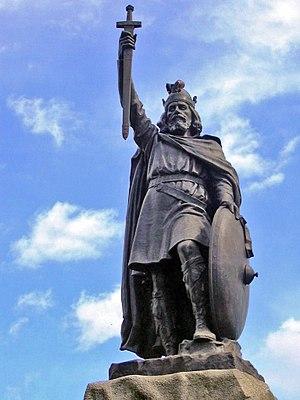
Cette image représente la statue d'Alfred le Grand à Winchester. Statue de bronze de Hamo Thornycroft. Español: Estatua de Alfredo el Grande en Winchester.
L’Angleterre est la plus étendue et la plus peuplée des quatre nations qui composent le Royaume-Uni. L'Angleterre correspond approximativement au territoire conquis par les Anglo-Saxons au Vᵉ siècle, avant d'être unifié au Xᵉ siècle et de former le royaume d'Angleterre, qui devient la Grande-Bretagne par les Actes d'Union de 1707 avec le royaume d'Écosse, puis le Royaume-Uni par l'Acte d'Union de 1800 avec le royaume d'Irlande.
Alfred, né en 848 ou 849 et mort le 26 octobre 899, est roi du Wessex de 871 à sa mort, et roi de tous les Anglo-Saxons à partir de 878, sans jamais contrôler la totalité du territoire anglais. Quatrième fils du roi Æthelwulf, il succède à son frère Æthelred en tant que roi du Wessex en 871.
William Hamo Thornycroft, né le 9 mars 1850 et mort le 18 décembre 1925, est un sculpteur britannique.